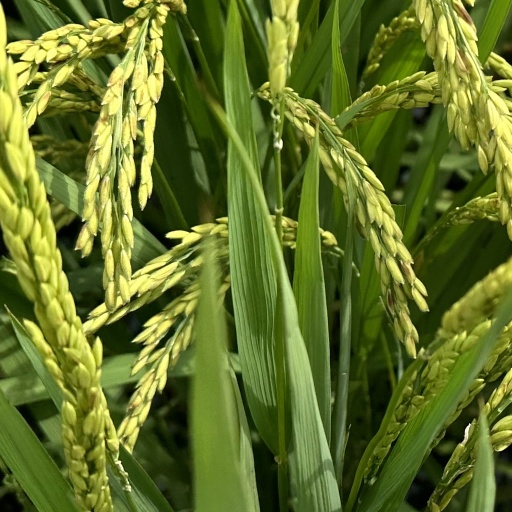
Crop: rice